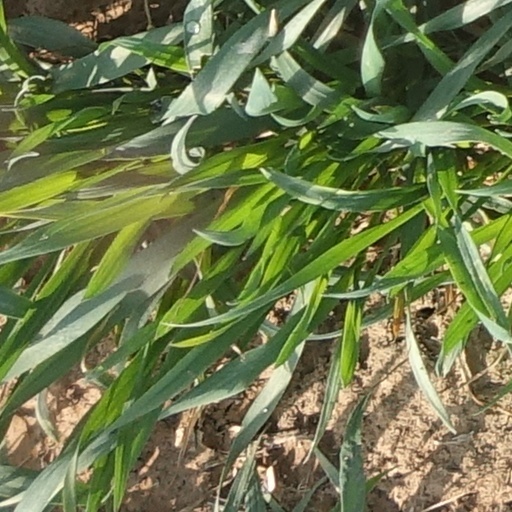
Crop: wheat